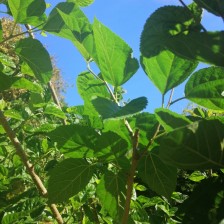
Variety: BlackAustralia